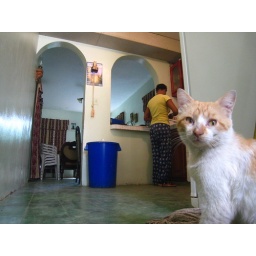
My cat in the kitchen